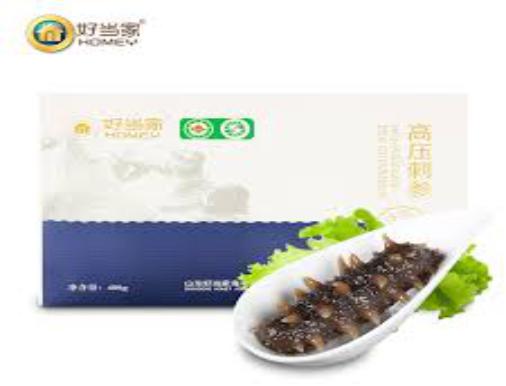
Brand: Homey
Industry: Food